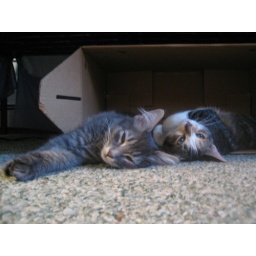
laying in the box they came home in